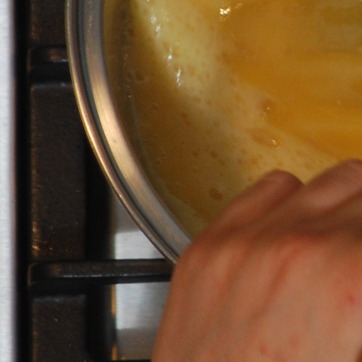
Material: food